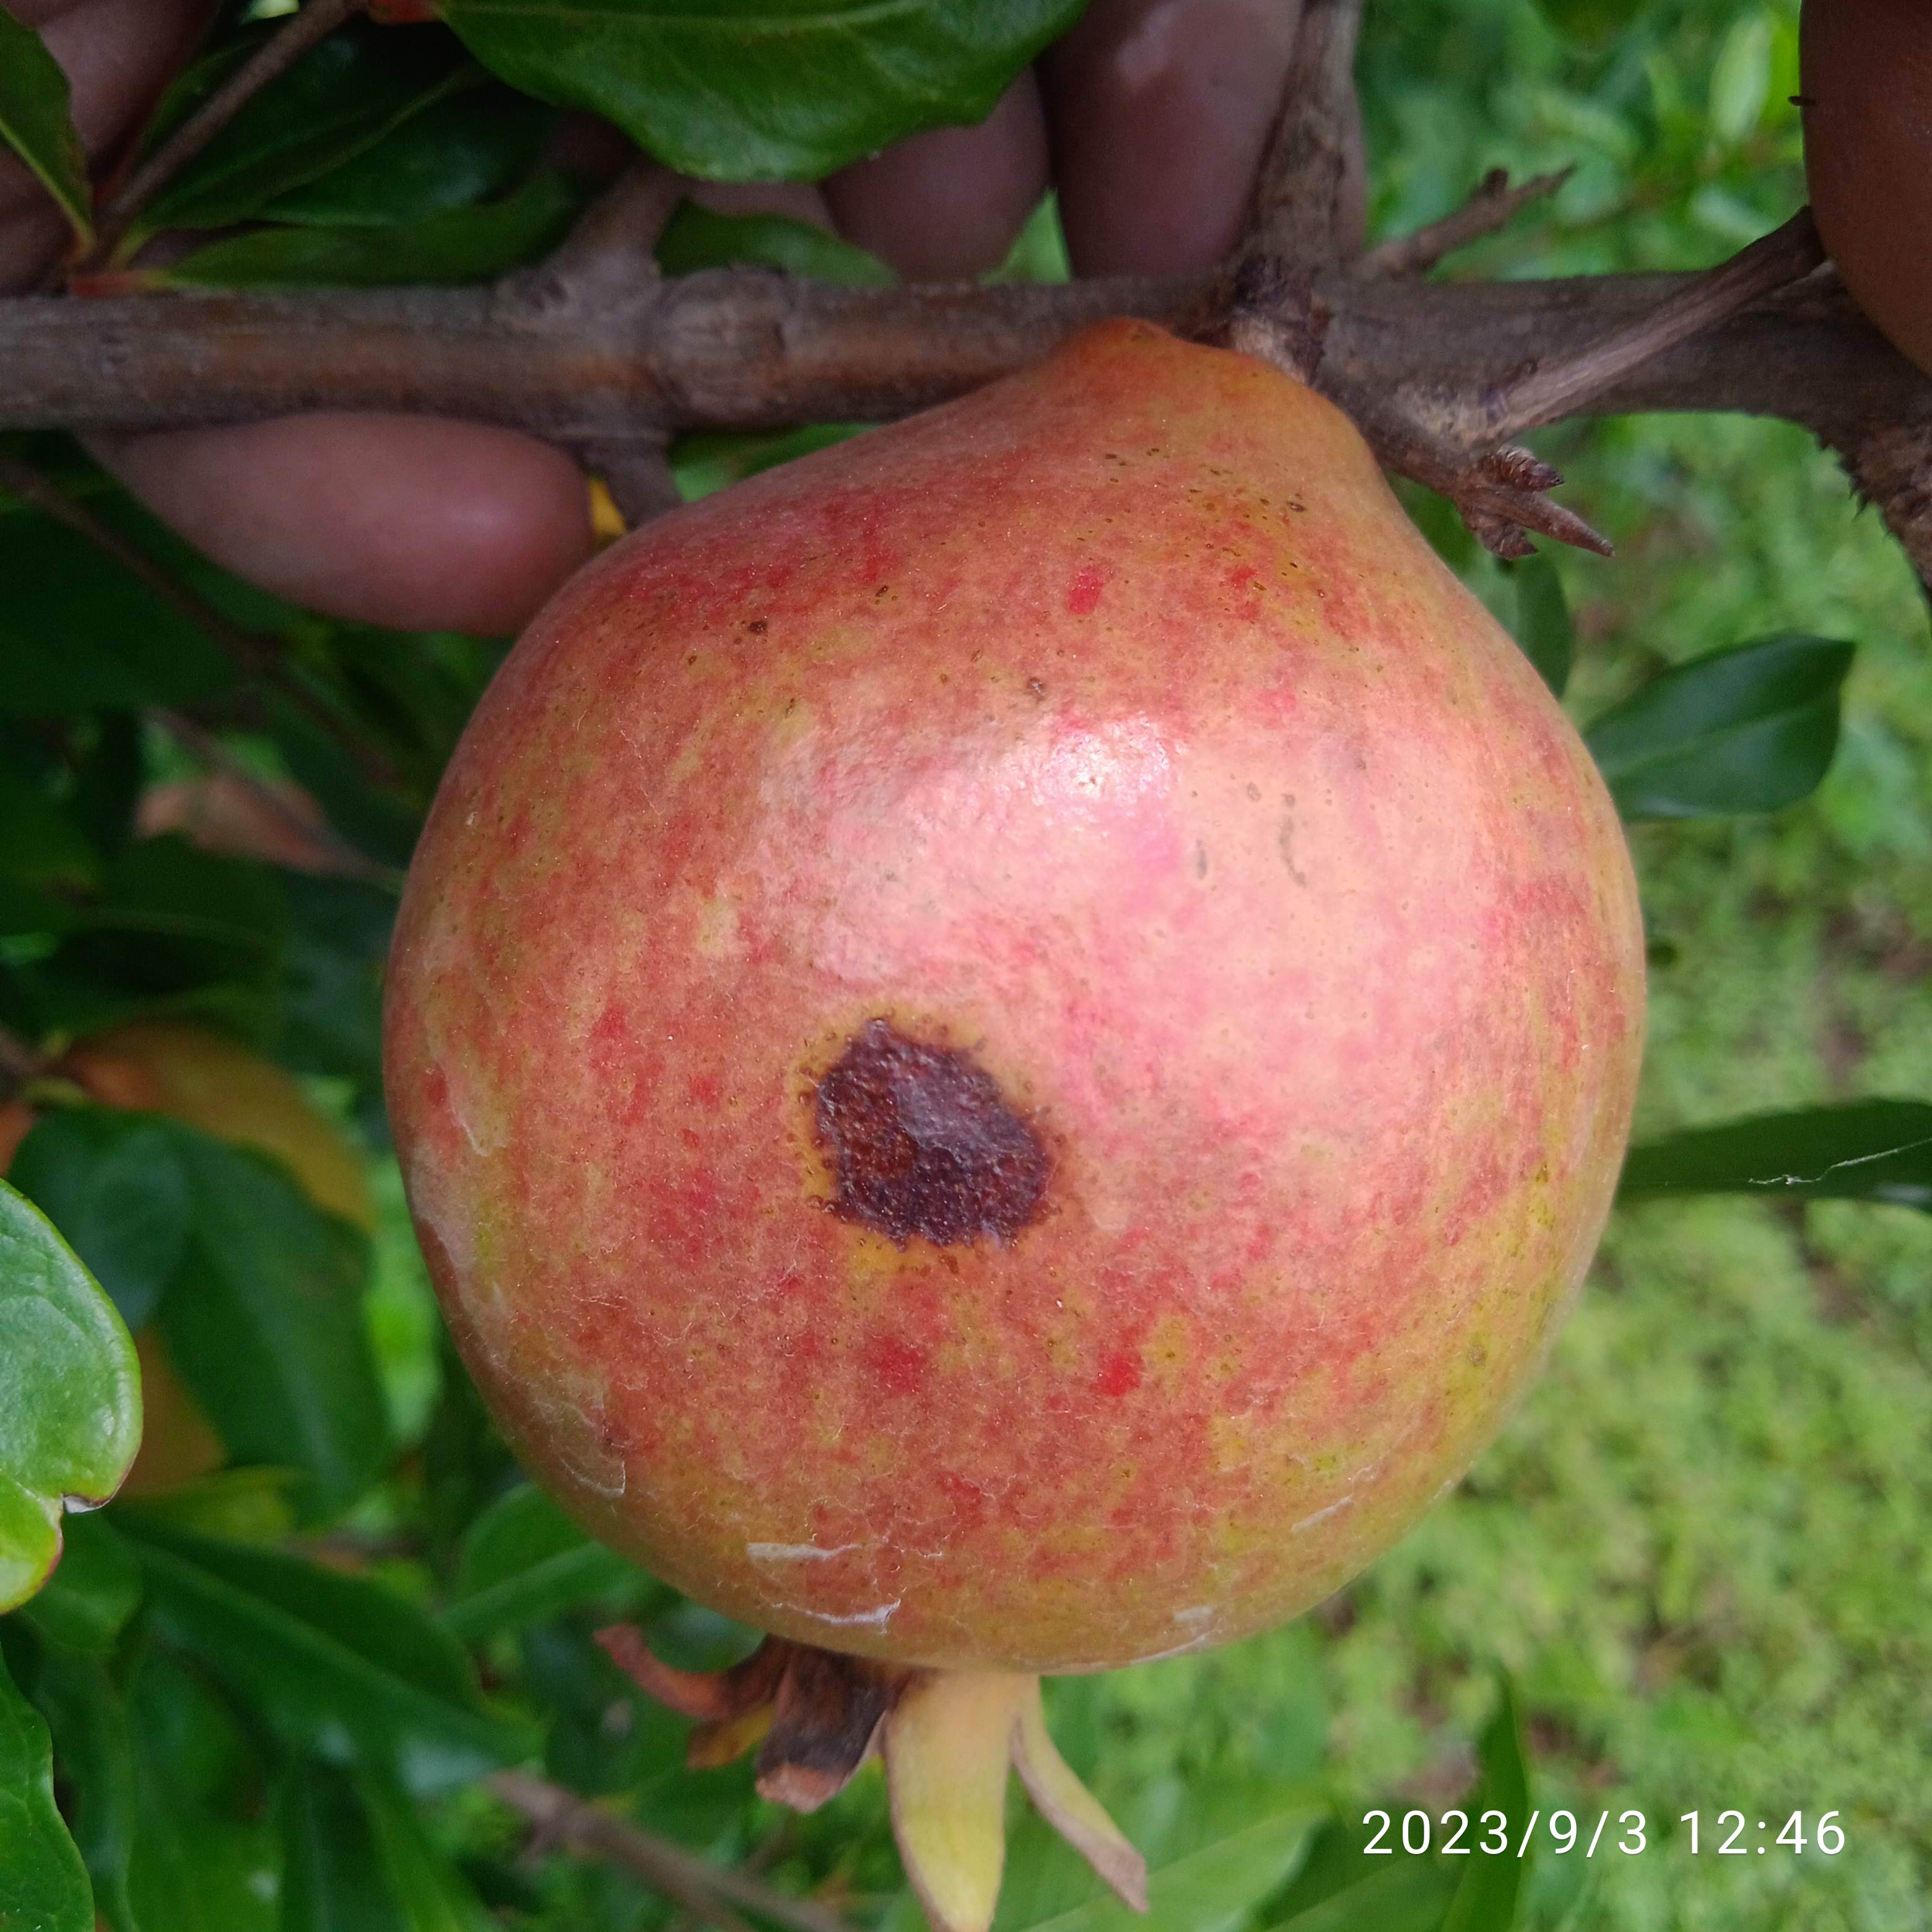
Label: Anthracnose